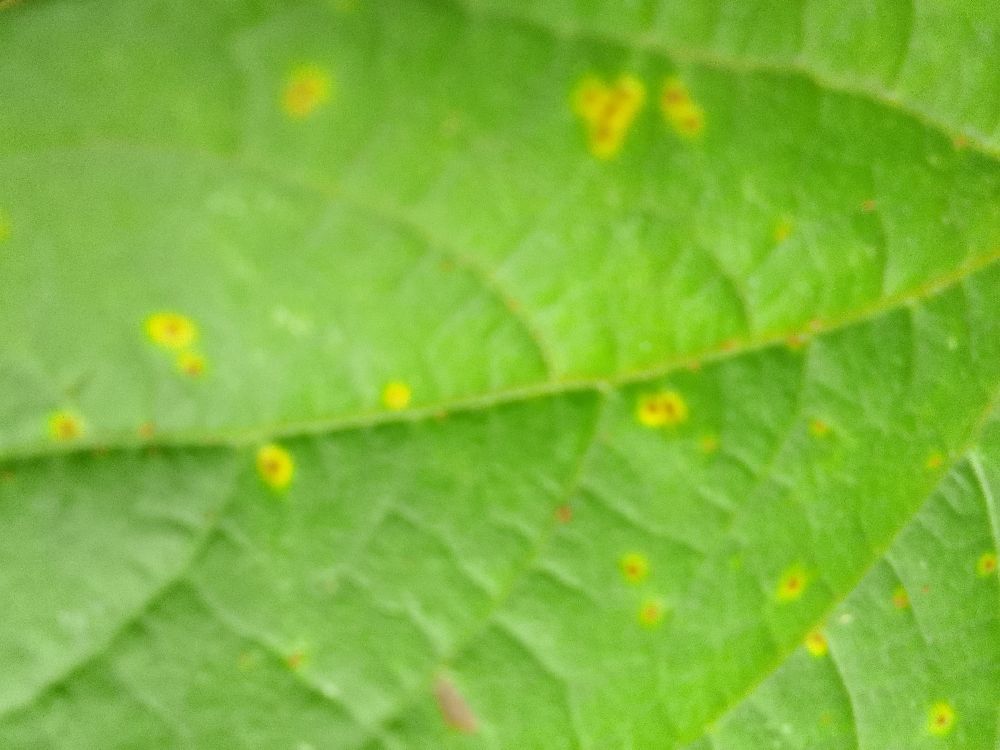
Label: rust